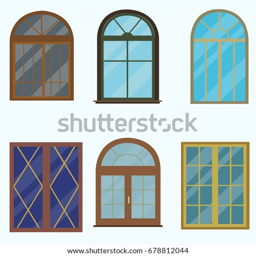
a set of classic windows for buildings .